John Quiller Rowett

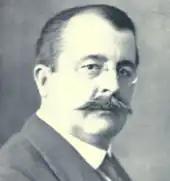
John Quiller Rowett

A schoolfriend of Sir Ernest Shackleton at Dulwich College, Rowett was the sole financial backer for Shackleton's final Antarctic venture, the Shackleton–Rowett Expedition of 1921–1922, on the adapted sealer "Quest". Rowett Island is named after him. In 1920, Rowett promised a cornerstone amount towards the new expedition. At this time, Shackleton gave Rowett the , in which Shackleton had made his famed 1916 open-boat voyage from Elephant Island to South Georgia. In late May 1921, after Shackleton had failed to raise the remaining funds elsewhere, Rowett agreed to finance the entire Shackleton-Rowett Expedition. After Shackleton's death, Rowett presented the "James Caird" to Dulwich College.